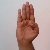
The image shows a hand gesture representing the letter 'B' in Indian Sign Language.